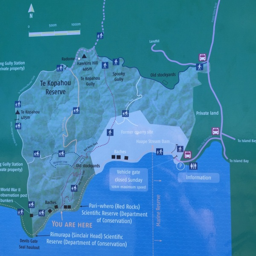
map of the area i went walking in .